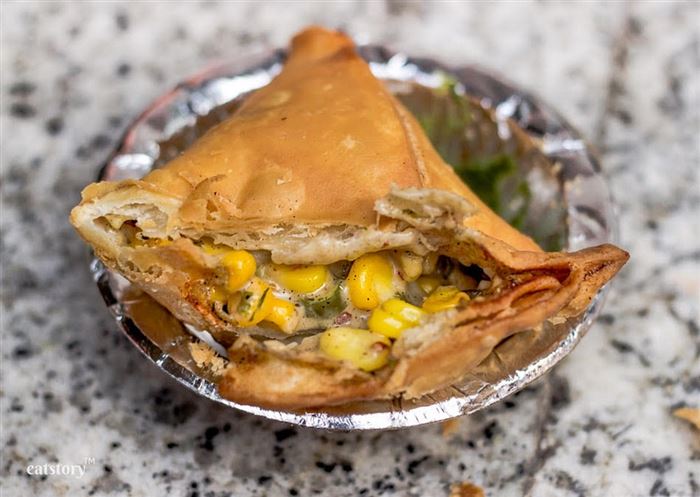
Dish: samosa